Colt M1892

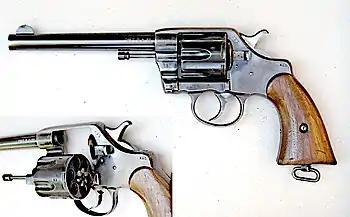
Colt New Army Model 1892 series revolver

In 1892, the revolver was adopted by the United States Army chambered for .38 Long Colt cartridges, and was given the appellation "New Army and Navy". Initial experience with the gun caused officials to request some improvements. This would be an ongoing condition, resulting in Models 1892, 1894, 1896, 1901, and 1903 for the Army, as well as a Model 1895 for the Navy and a Model 1905 Marine Corps variant.